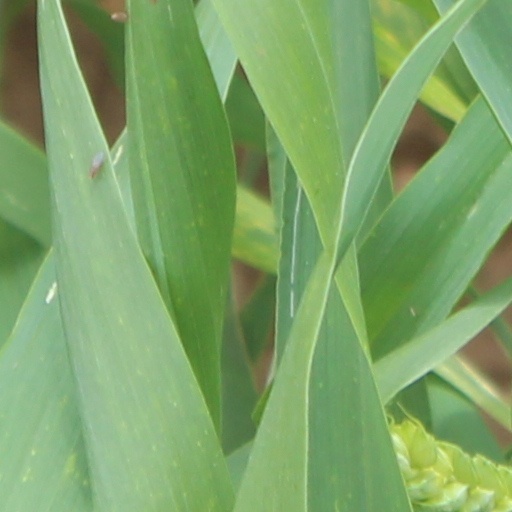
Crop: wheat